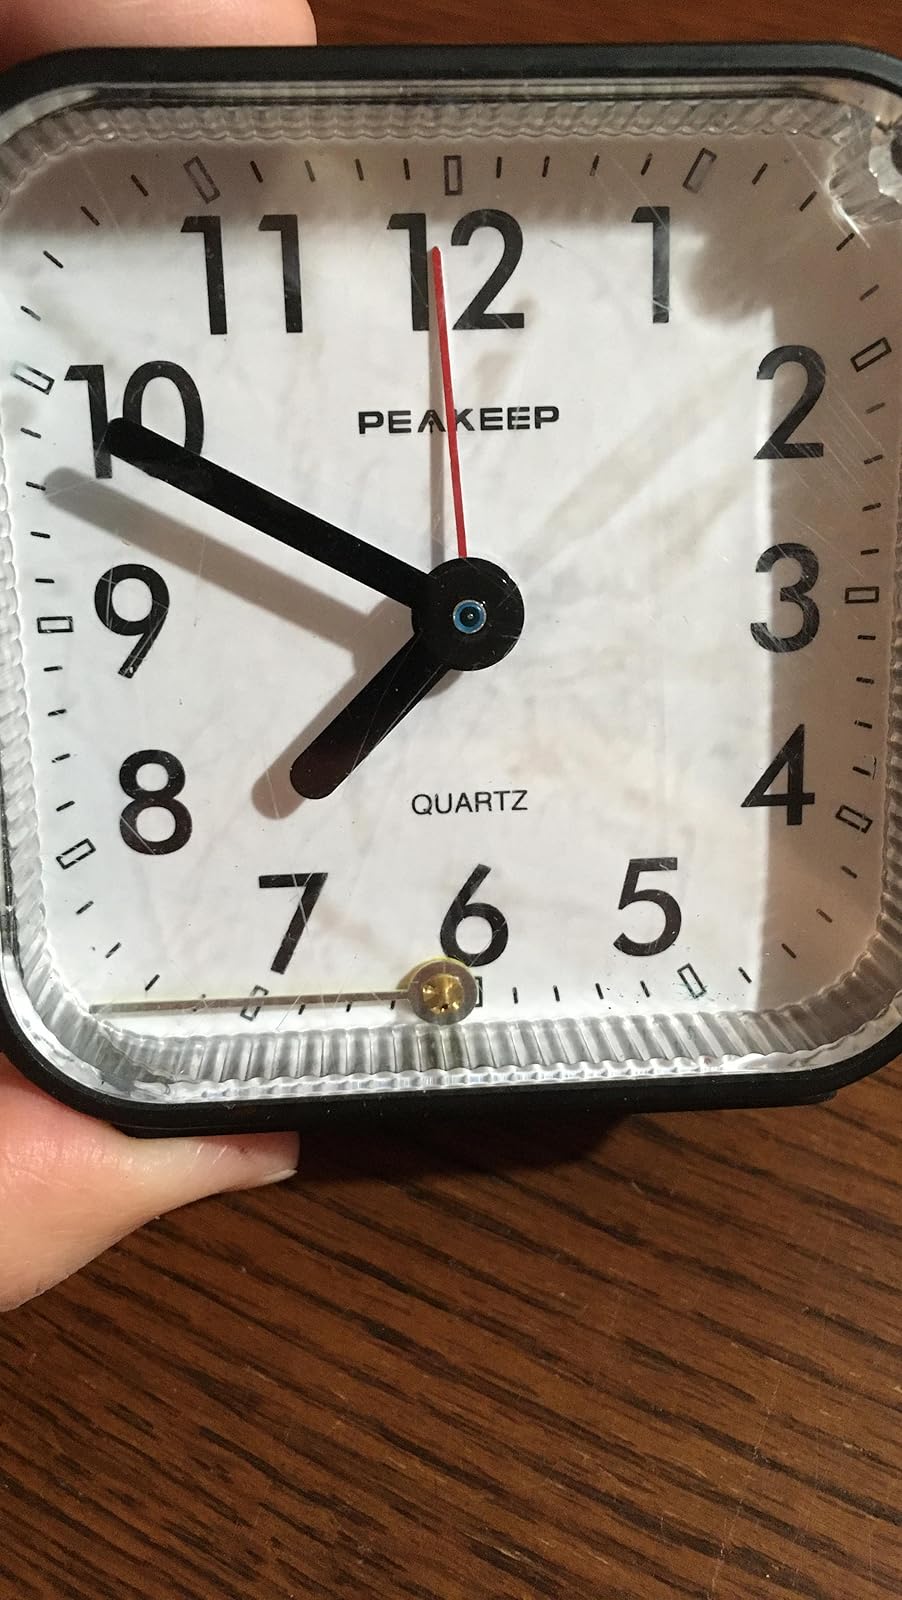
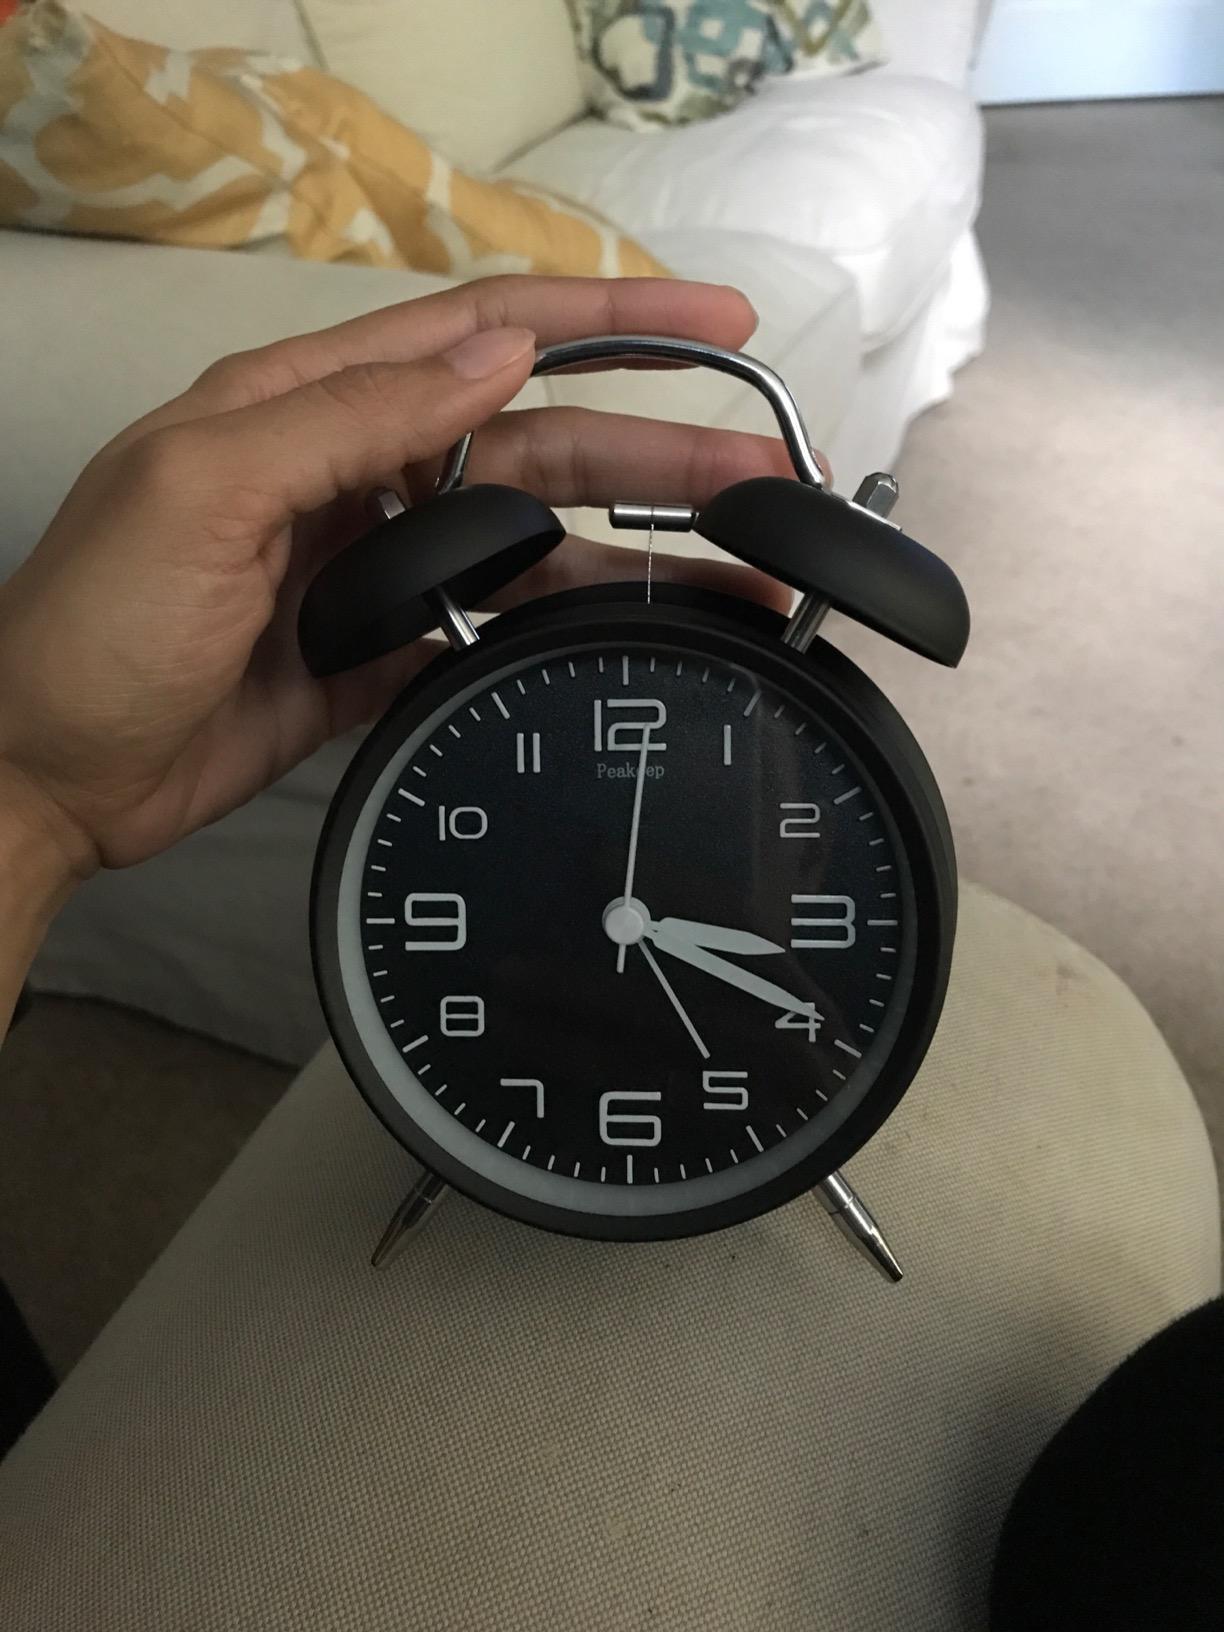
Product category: clock
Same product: no